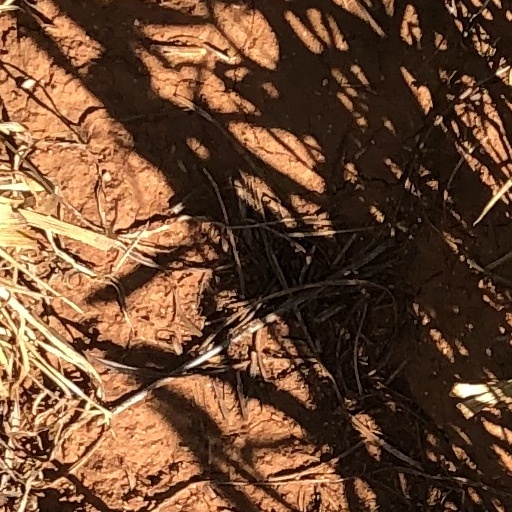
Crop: wheat